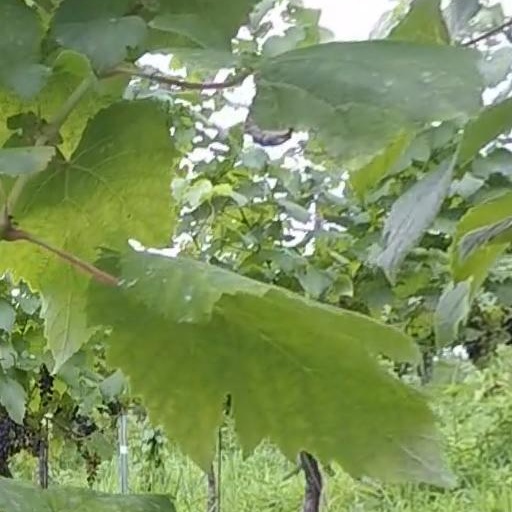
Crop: grape